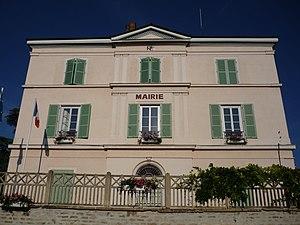
Mairie de Jassans-Riottier, dans le département de l'Ain
Jassans-Riottier est une commune française située dans le département de l'Ain, en région Auvergne-Rhône-Alpes.